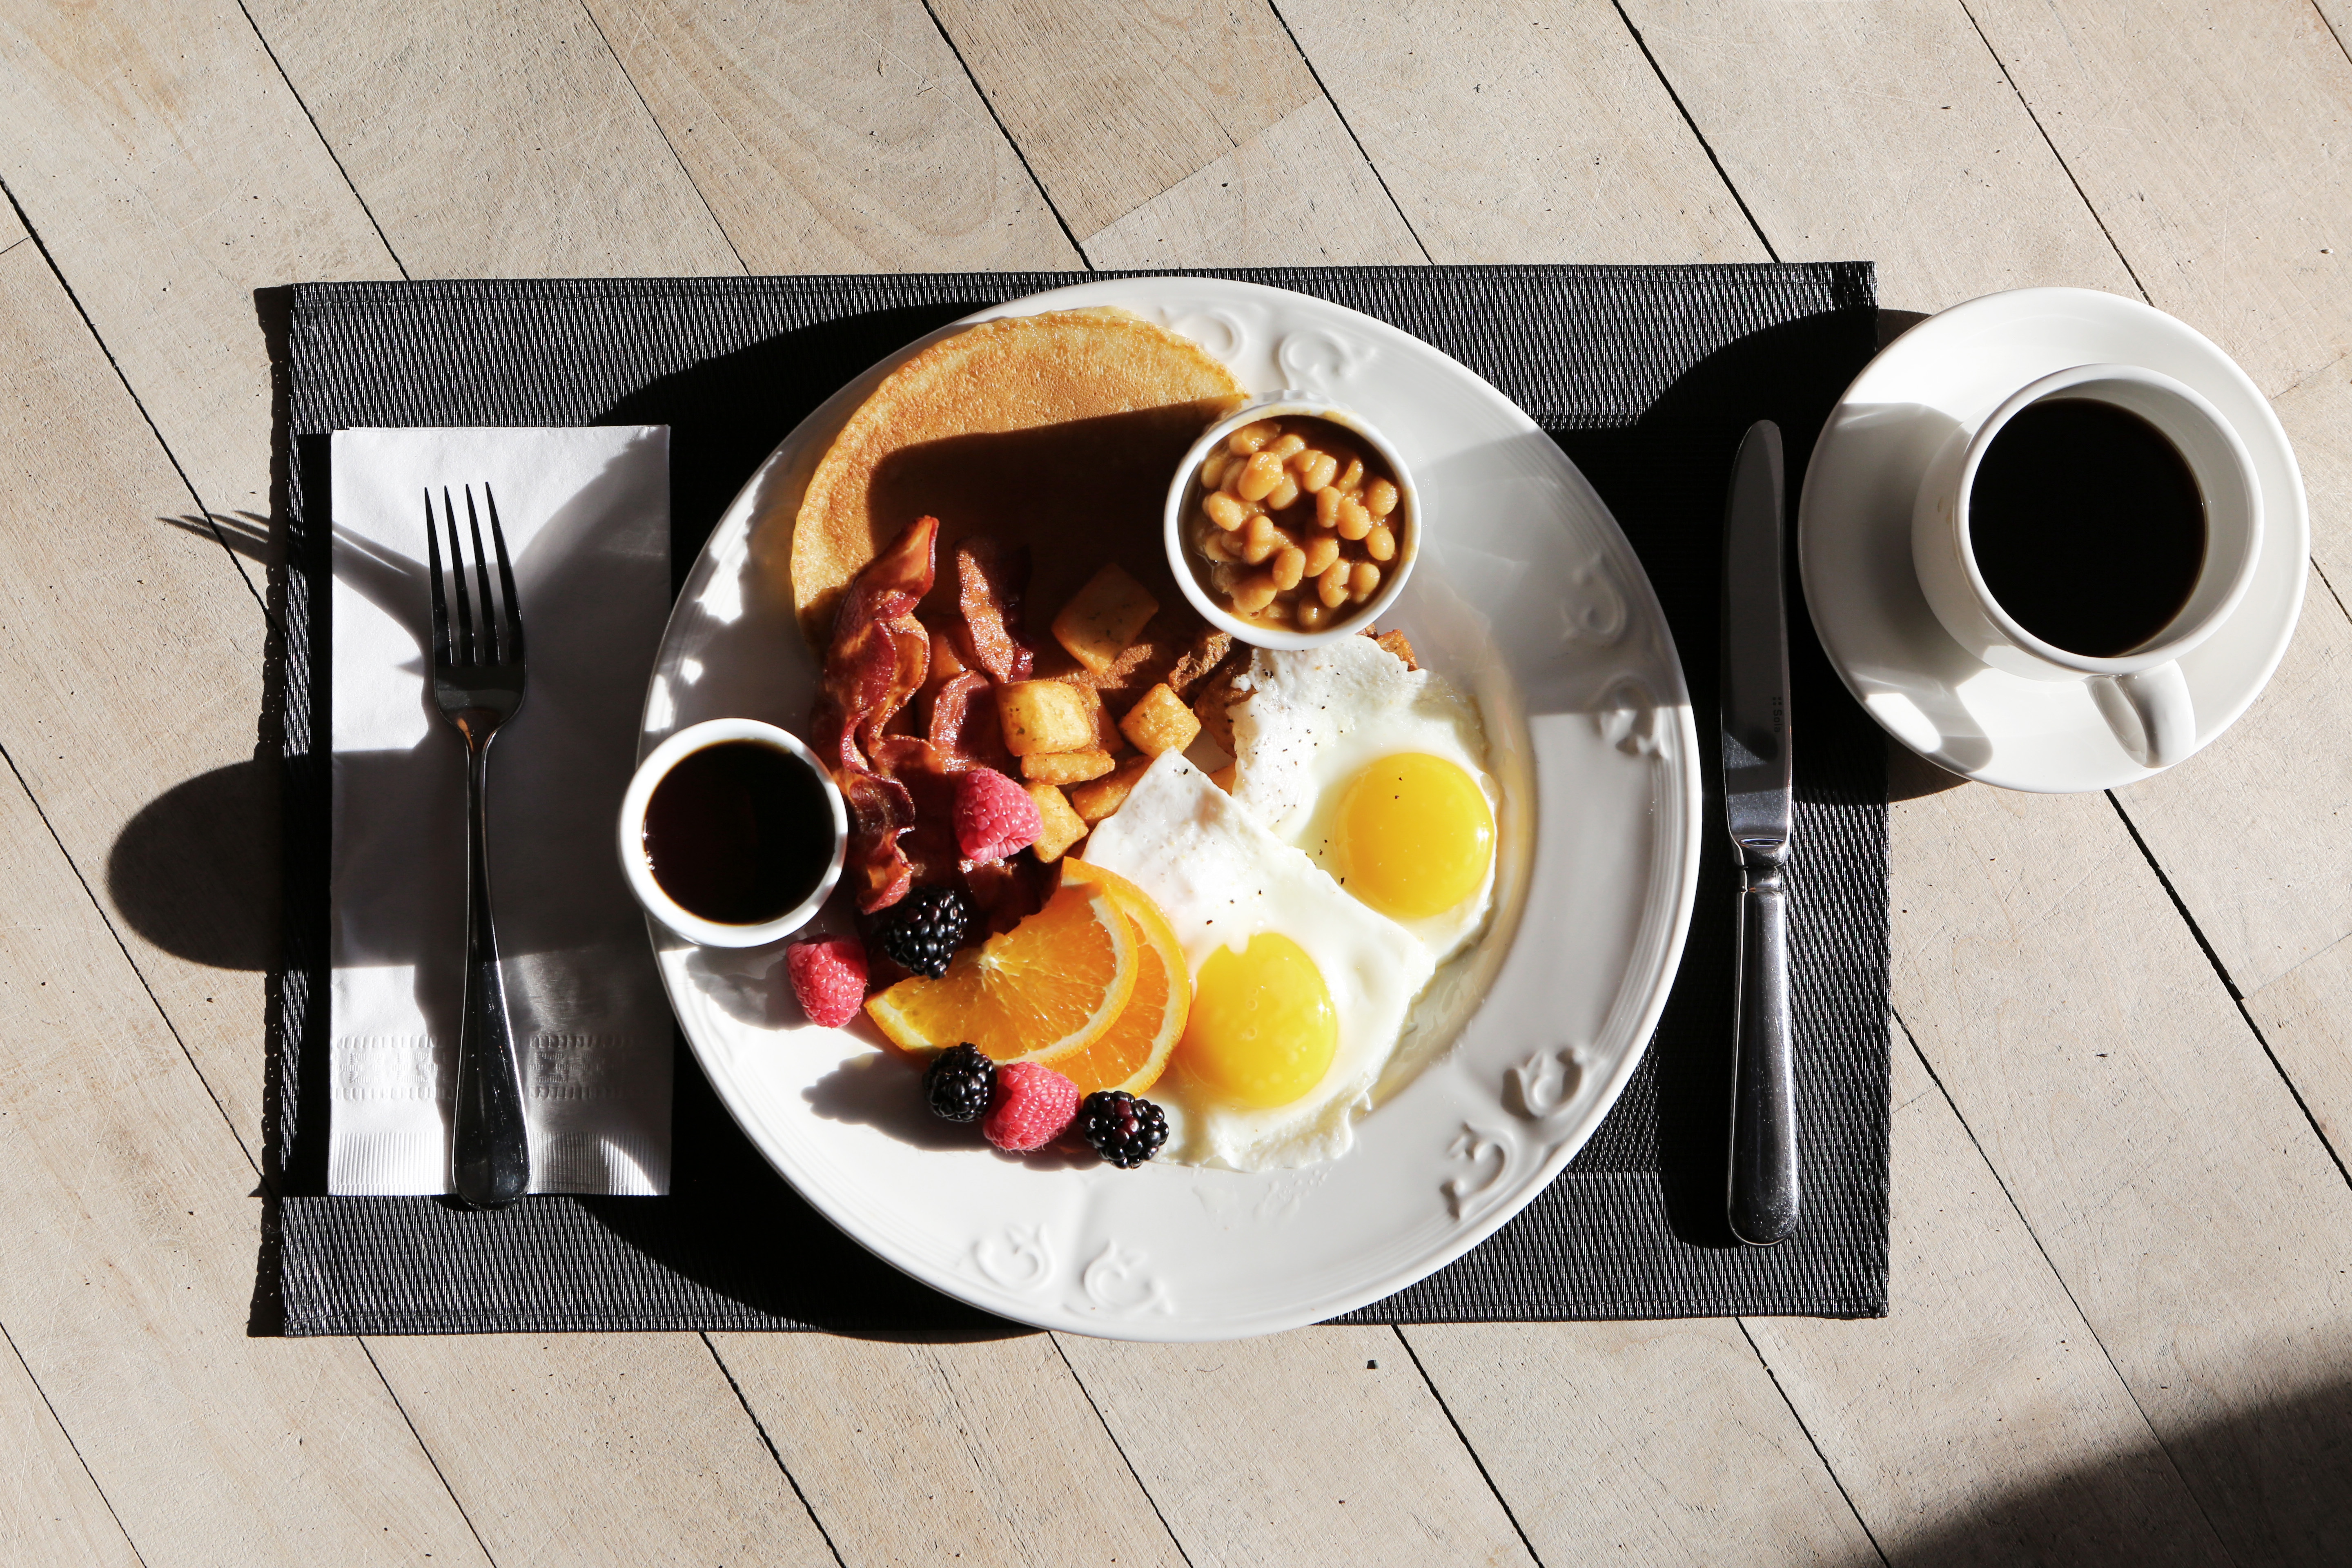
food, dish, breakfast, cuisine, meal, fried egg, ingredient, brunch, orange juice, full breakfast, produce, orange, poached egg, serveware